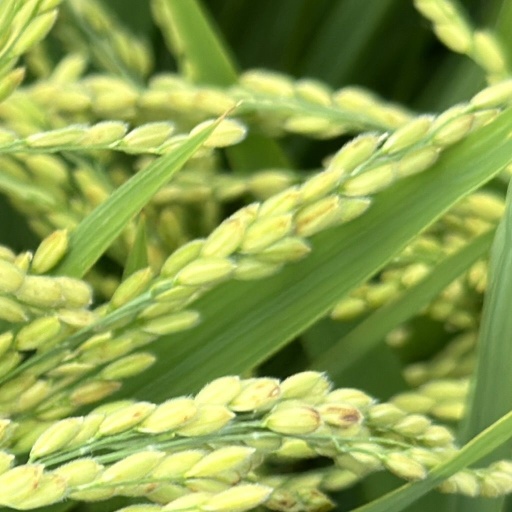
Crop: rice